Spray drying

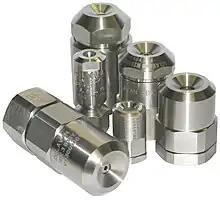
Spray drying nozzles

A spray dryer takes a liquid stream and separates the solute or suspension as a solid and the solvent into a vapor. The solid is usually collected in a drum or cyclone. The liquid input stream is sprayed through a nozzle into a hot vapor stream and vaporized. Solids form as moisture quickly leaves the droplets. A nozzle is usually used to make the droplets as small as possible, maximizing surface area hence heat transfer and the rate of water vaporization. Droplet sizes can range from 20 to 180 μm depending on the nozzle.